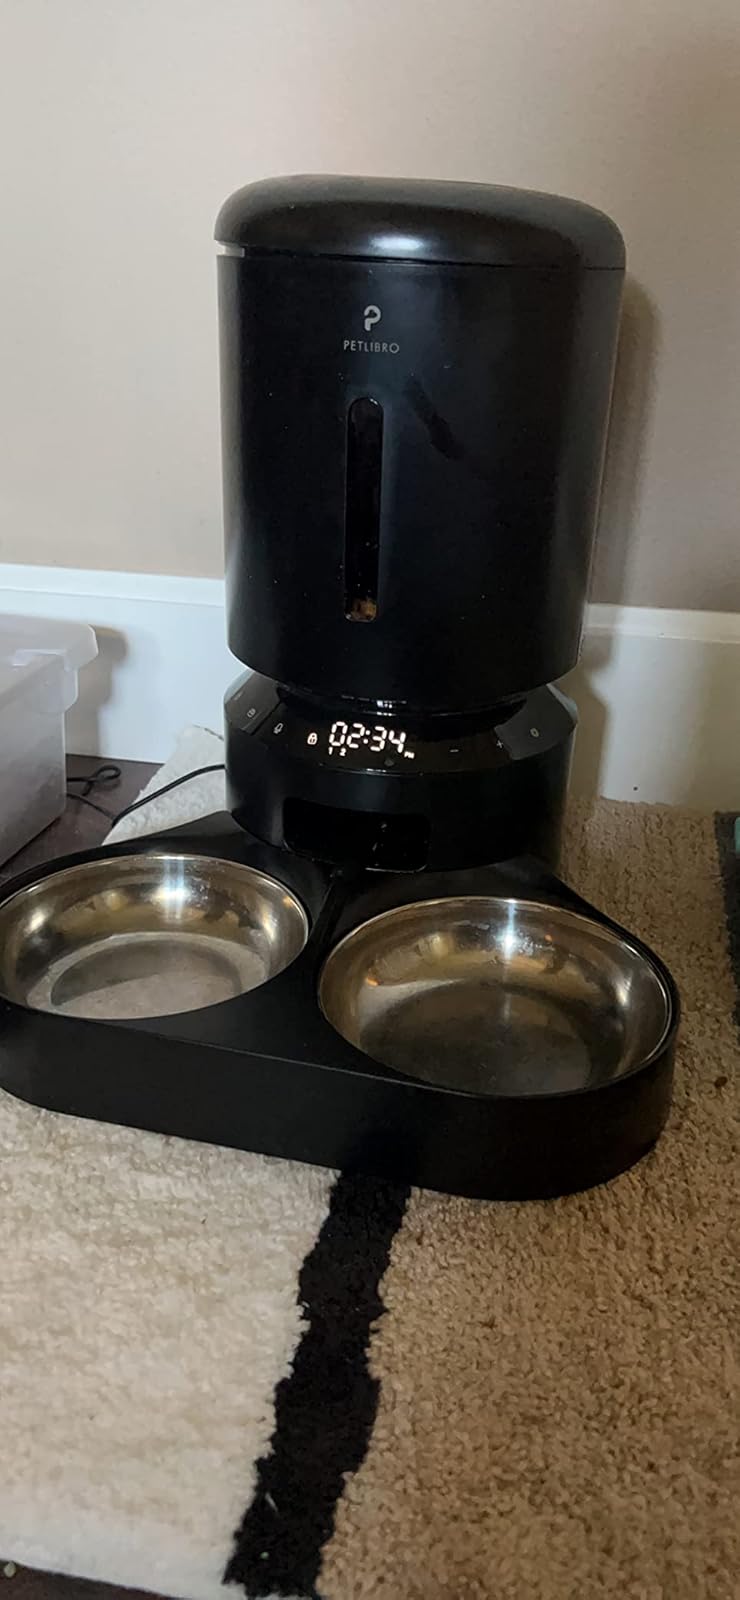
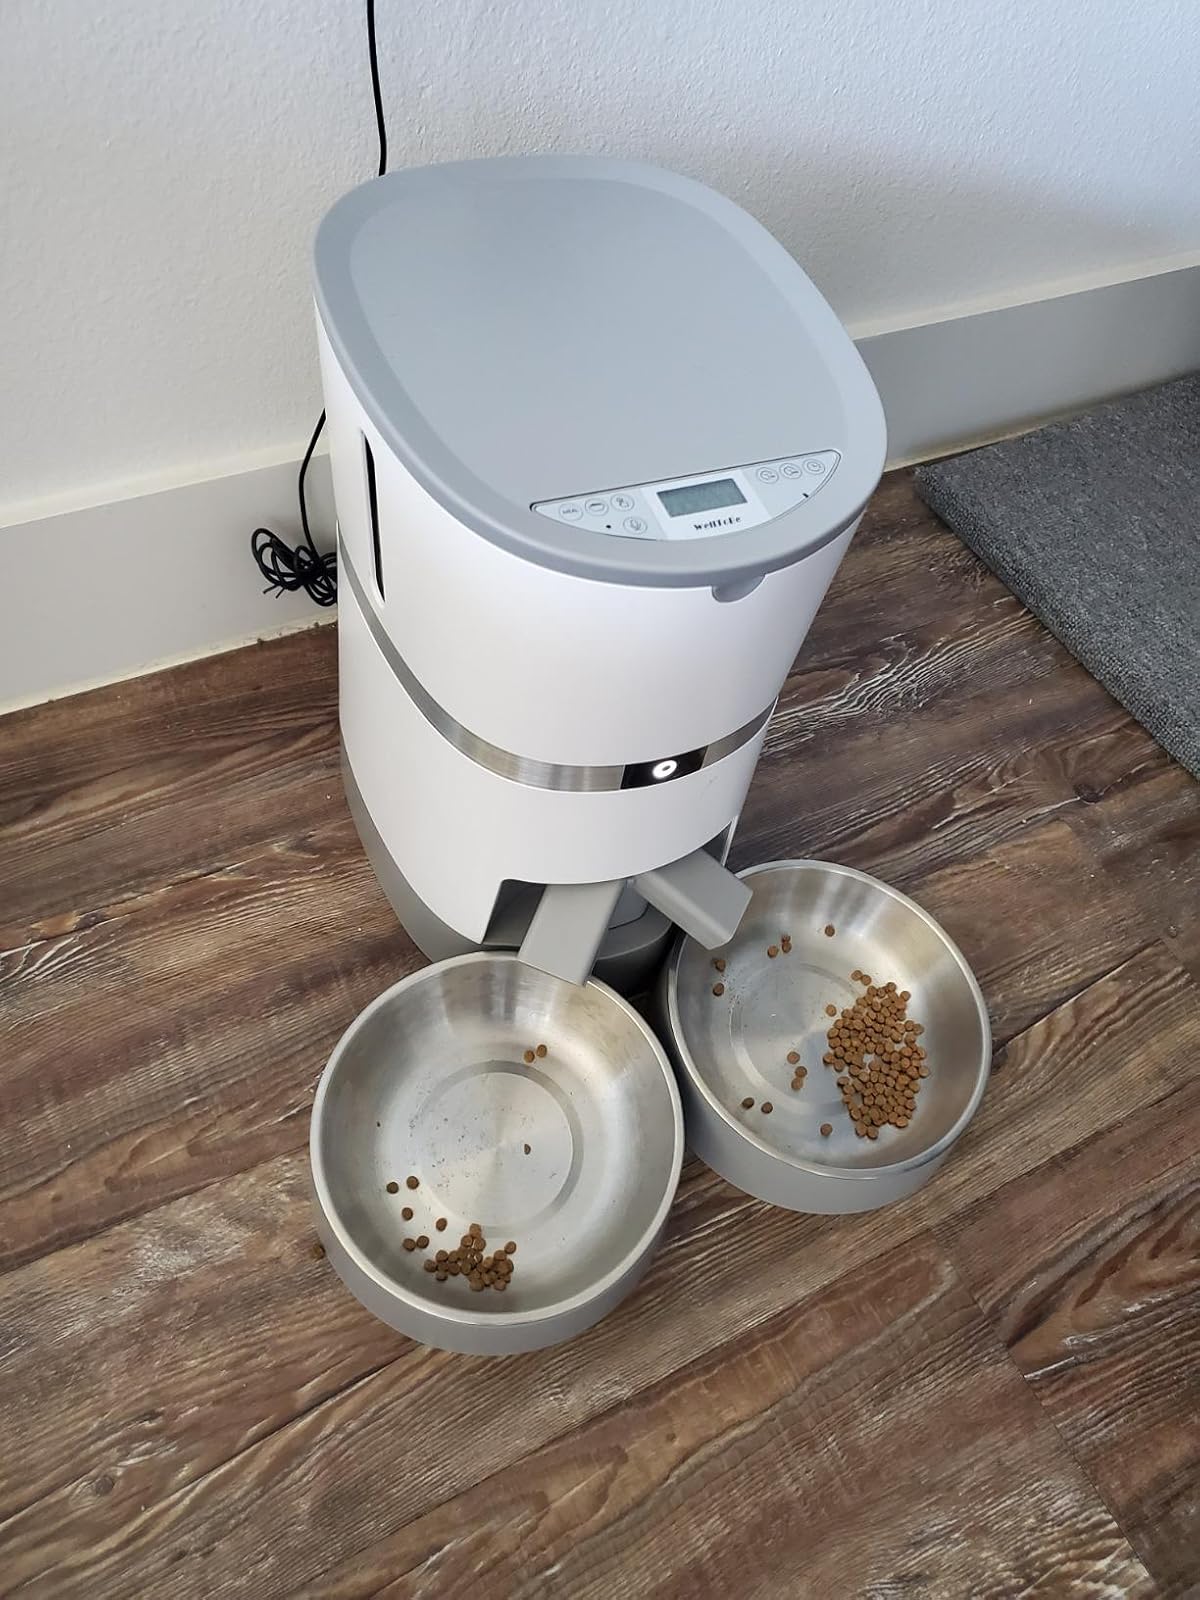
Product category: items_feeder
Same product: no